Masturbation

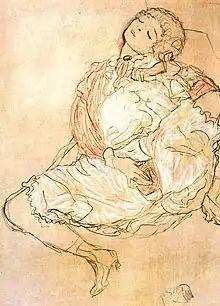
Illustration of a female masturbating by manually stimulating her vulva (fingering) – Gustav Klimt's "Woman seated with thighs apart" (1916)

Manual stimulation for masturbation among females involves the stroking or rubbing of the vulva, especially the clitoris, with an index or middle finger, or both. Sometimes one or more fingers may be inserted into the vagina to stroke its frontal wall where the G-spot may be located.